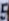
Number: 5